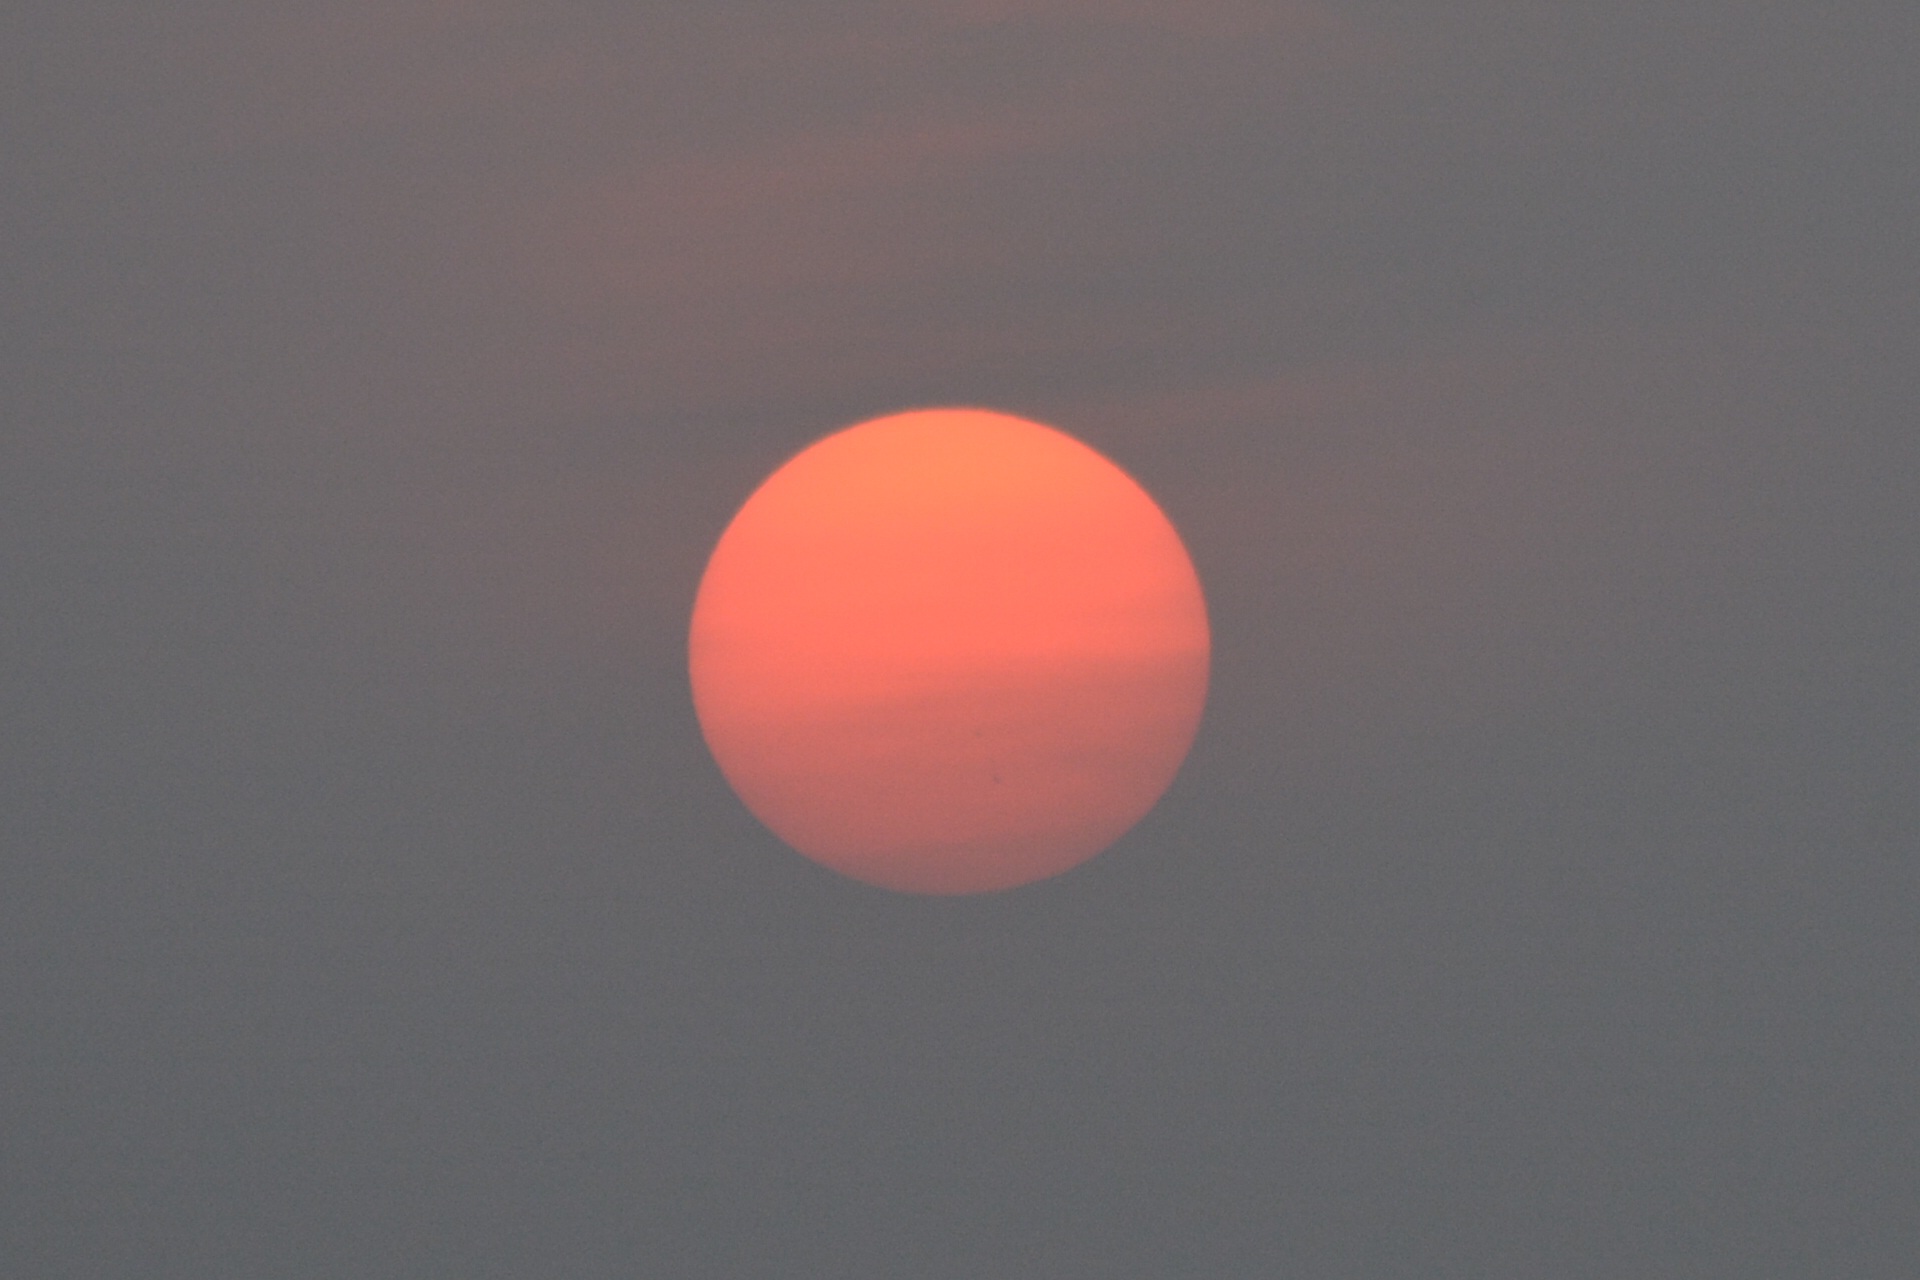
sky, sun, atmosphere, summer, dusk, line, red, circle, grey sky, shape, afterglow, evening sky, setting sun, astronomical object, atmosphere of earth